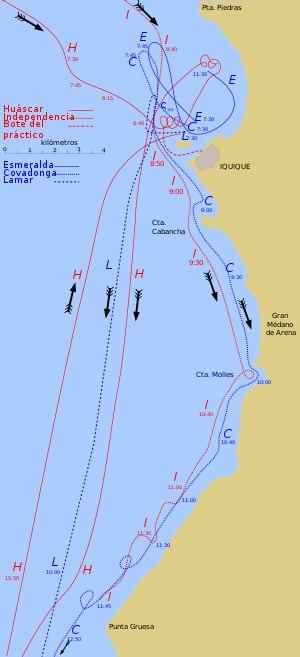
La bataille de Punta Gruesa était un combat naval qui a eu lieu le 21 mai 1879, pendant la Guerre du Pacifique entre le Chili et le Pérou. Cet épisode peut être qualifié de deuxième partie de la bataille navale d'Iquique, bien qu'elle soit décrite dans de nombreuses sources comme une bataille distincte.